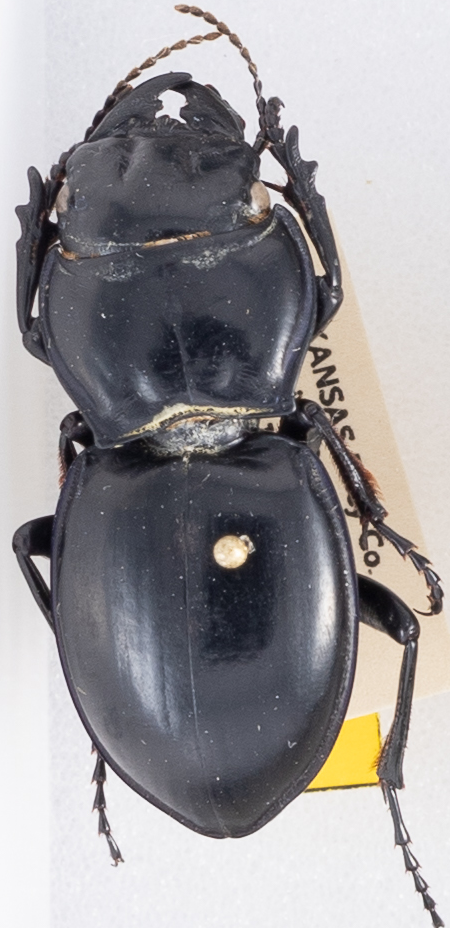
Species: Pasimachus californicus
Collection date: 2019-08-26
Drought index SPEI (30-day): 1.766
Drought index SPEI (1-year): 1.85
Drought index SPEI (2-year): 1.038